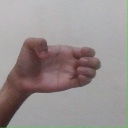
अक्षर: ख